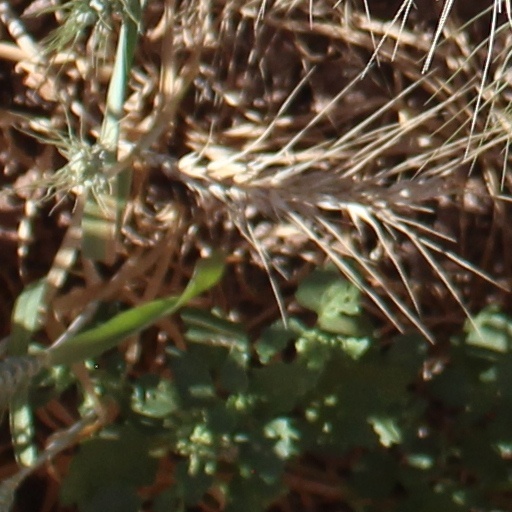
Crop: wheat